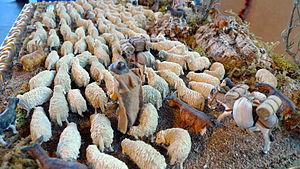
Crèche provençale Berger et son troupeau
La transhumance est la migration périodique du bétail entre les pâturages d'hiver et les pâturages d'été. Elle a pour objectif l'engraissement du troupeau mais aussi sa reproduction. Elle se pratique sur tous les continents. Cette « forme de nomadisme assagi », qui remonte au moins à 4 000 ans, connaît un déclin progressif en Occident au XXᵉ siècle.